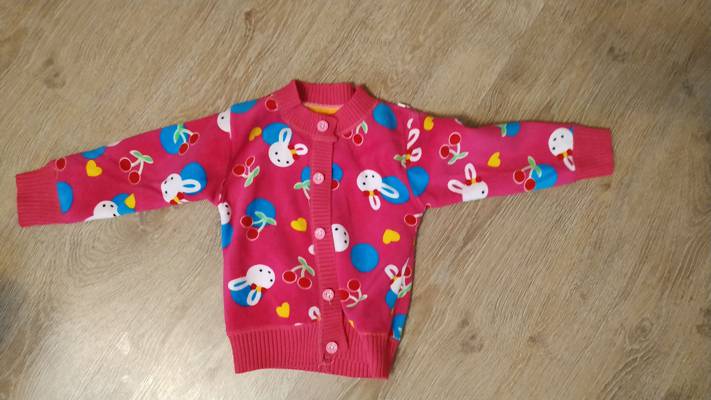
Waste category: clothes